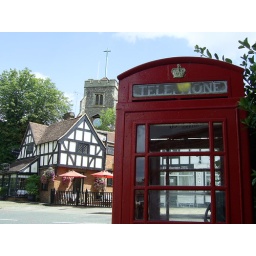
The phone box stands at the top of the High Street. The church in the background is St John the Baptist, Pinner.